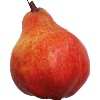
Label: red_pear